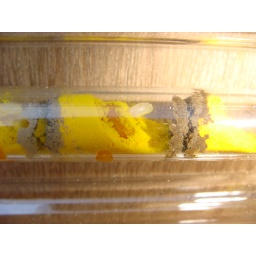
Osmia rufa egg (male) sitting on pollen-nectar in cell (first cells to be filled are female and larger)